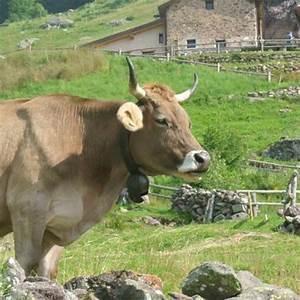
cow